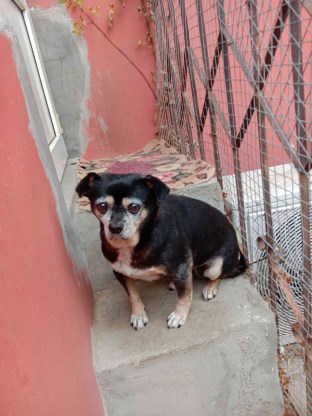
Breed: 3336-n000121-chinese_rural_dog